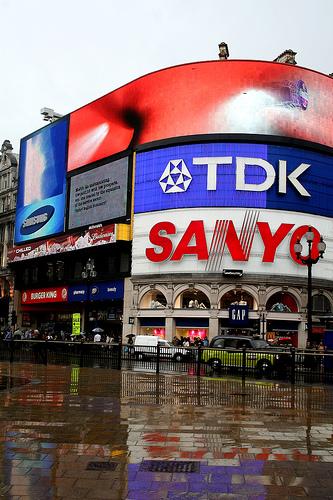
Weather: rain or strom